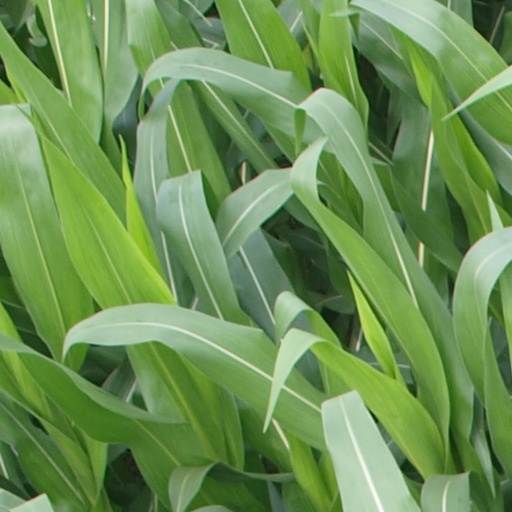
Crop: maize; corn